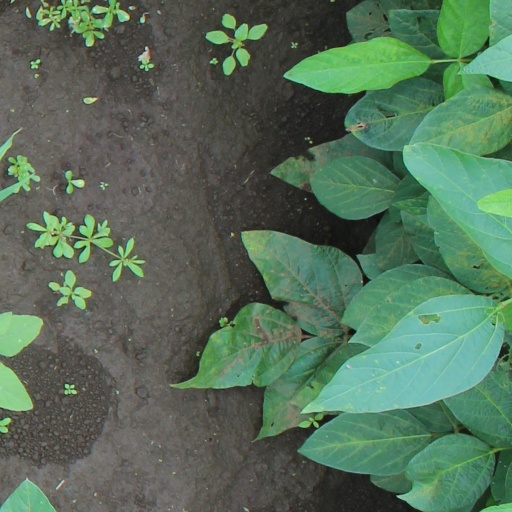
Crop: soybean